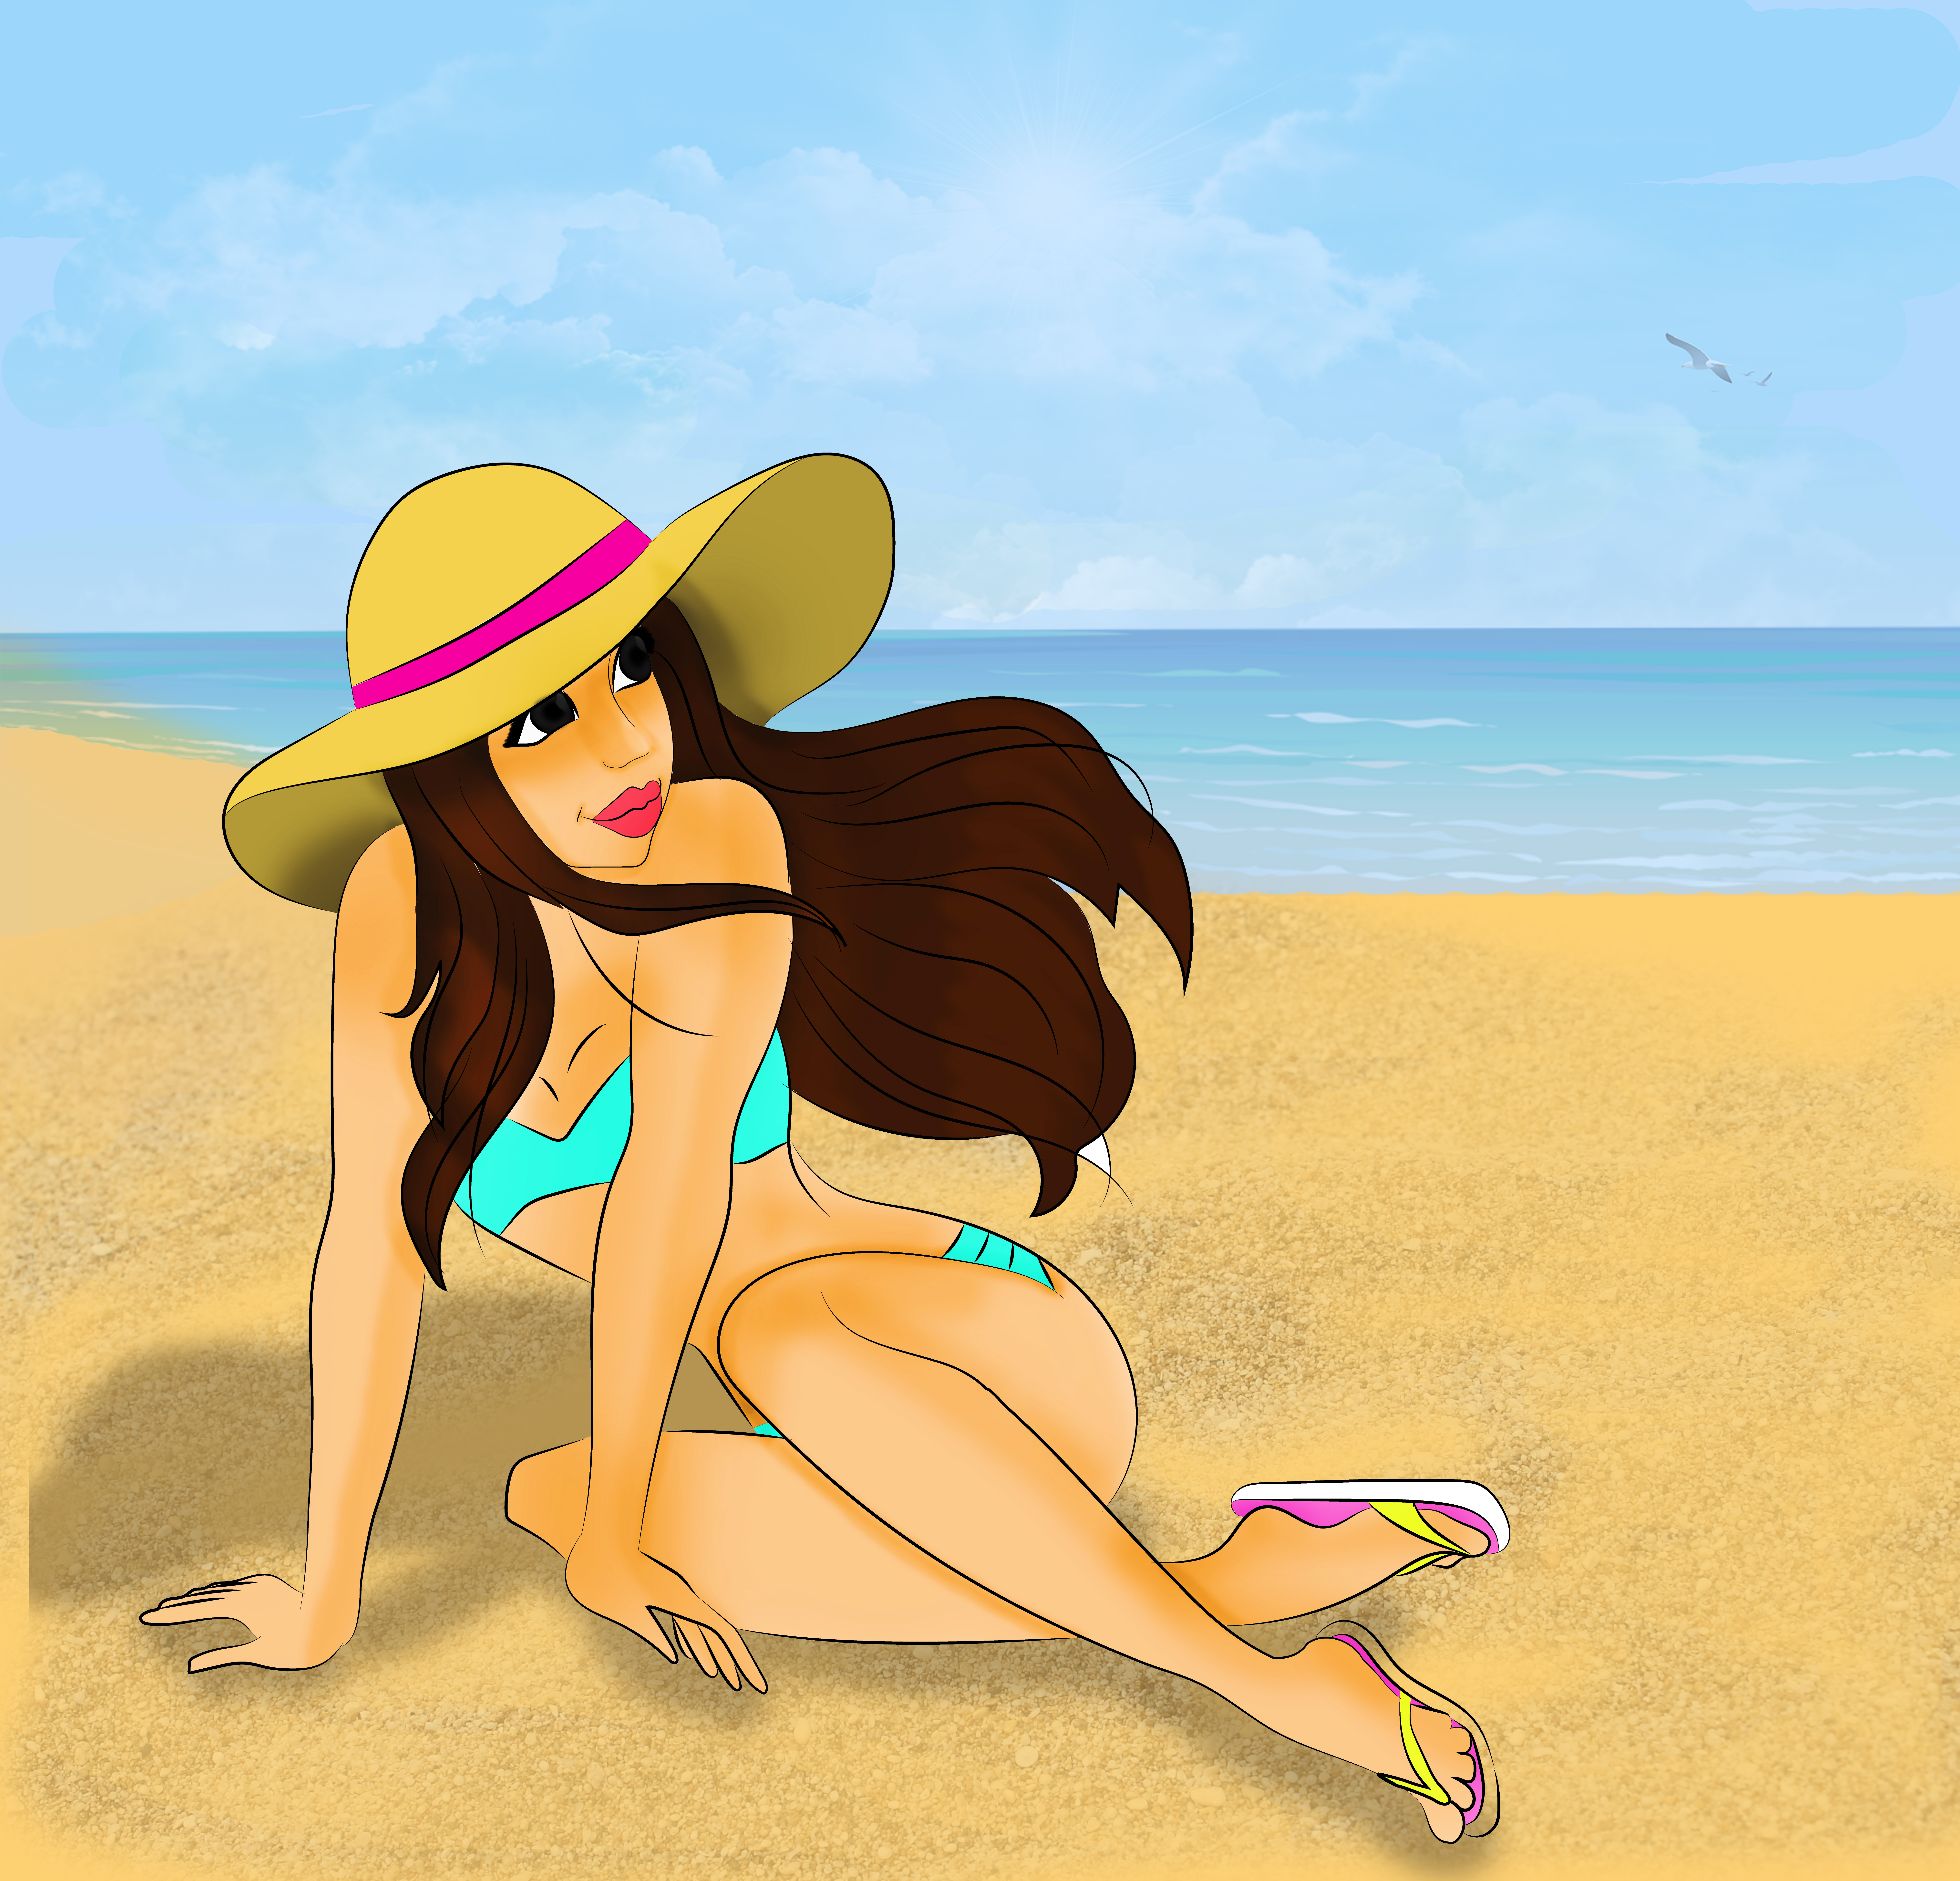
beach, women, summer, brunette, bikini, hat, illustration, cartoon, fun, vacation, footwear, headgear, long hair, leg, swimwear, black hair, sand, sombrero, tropics, cowboy hat, fashion accessory, happy, fawn, thigh, art